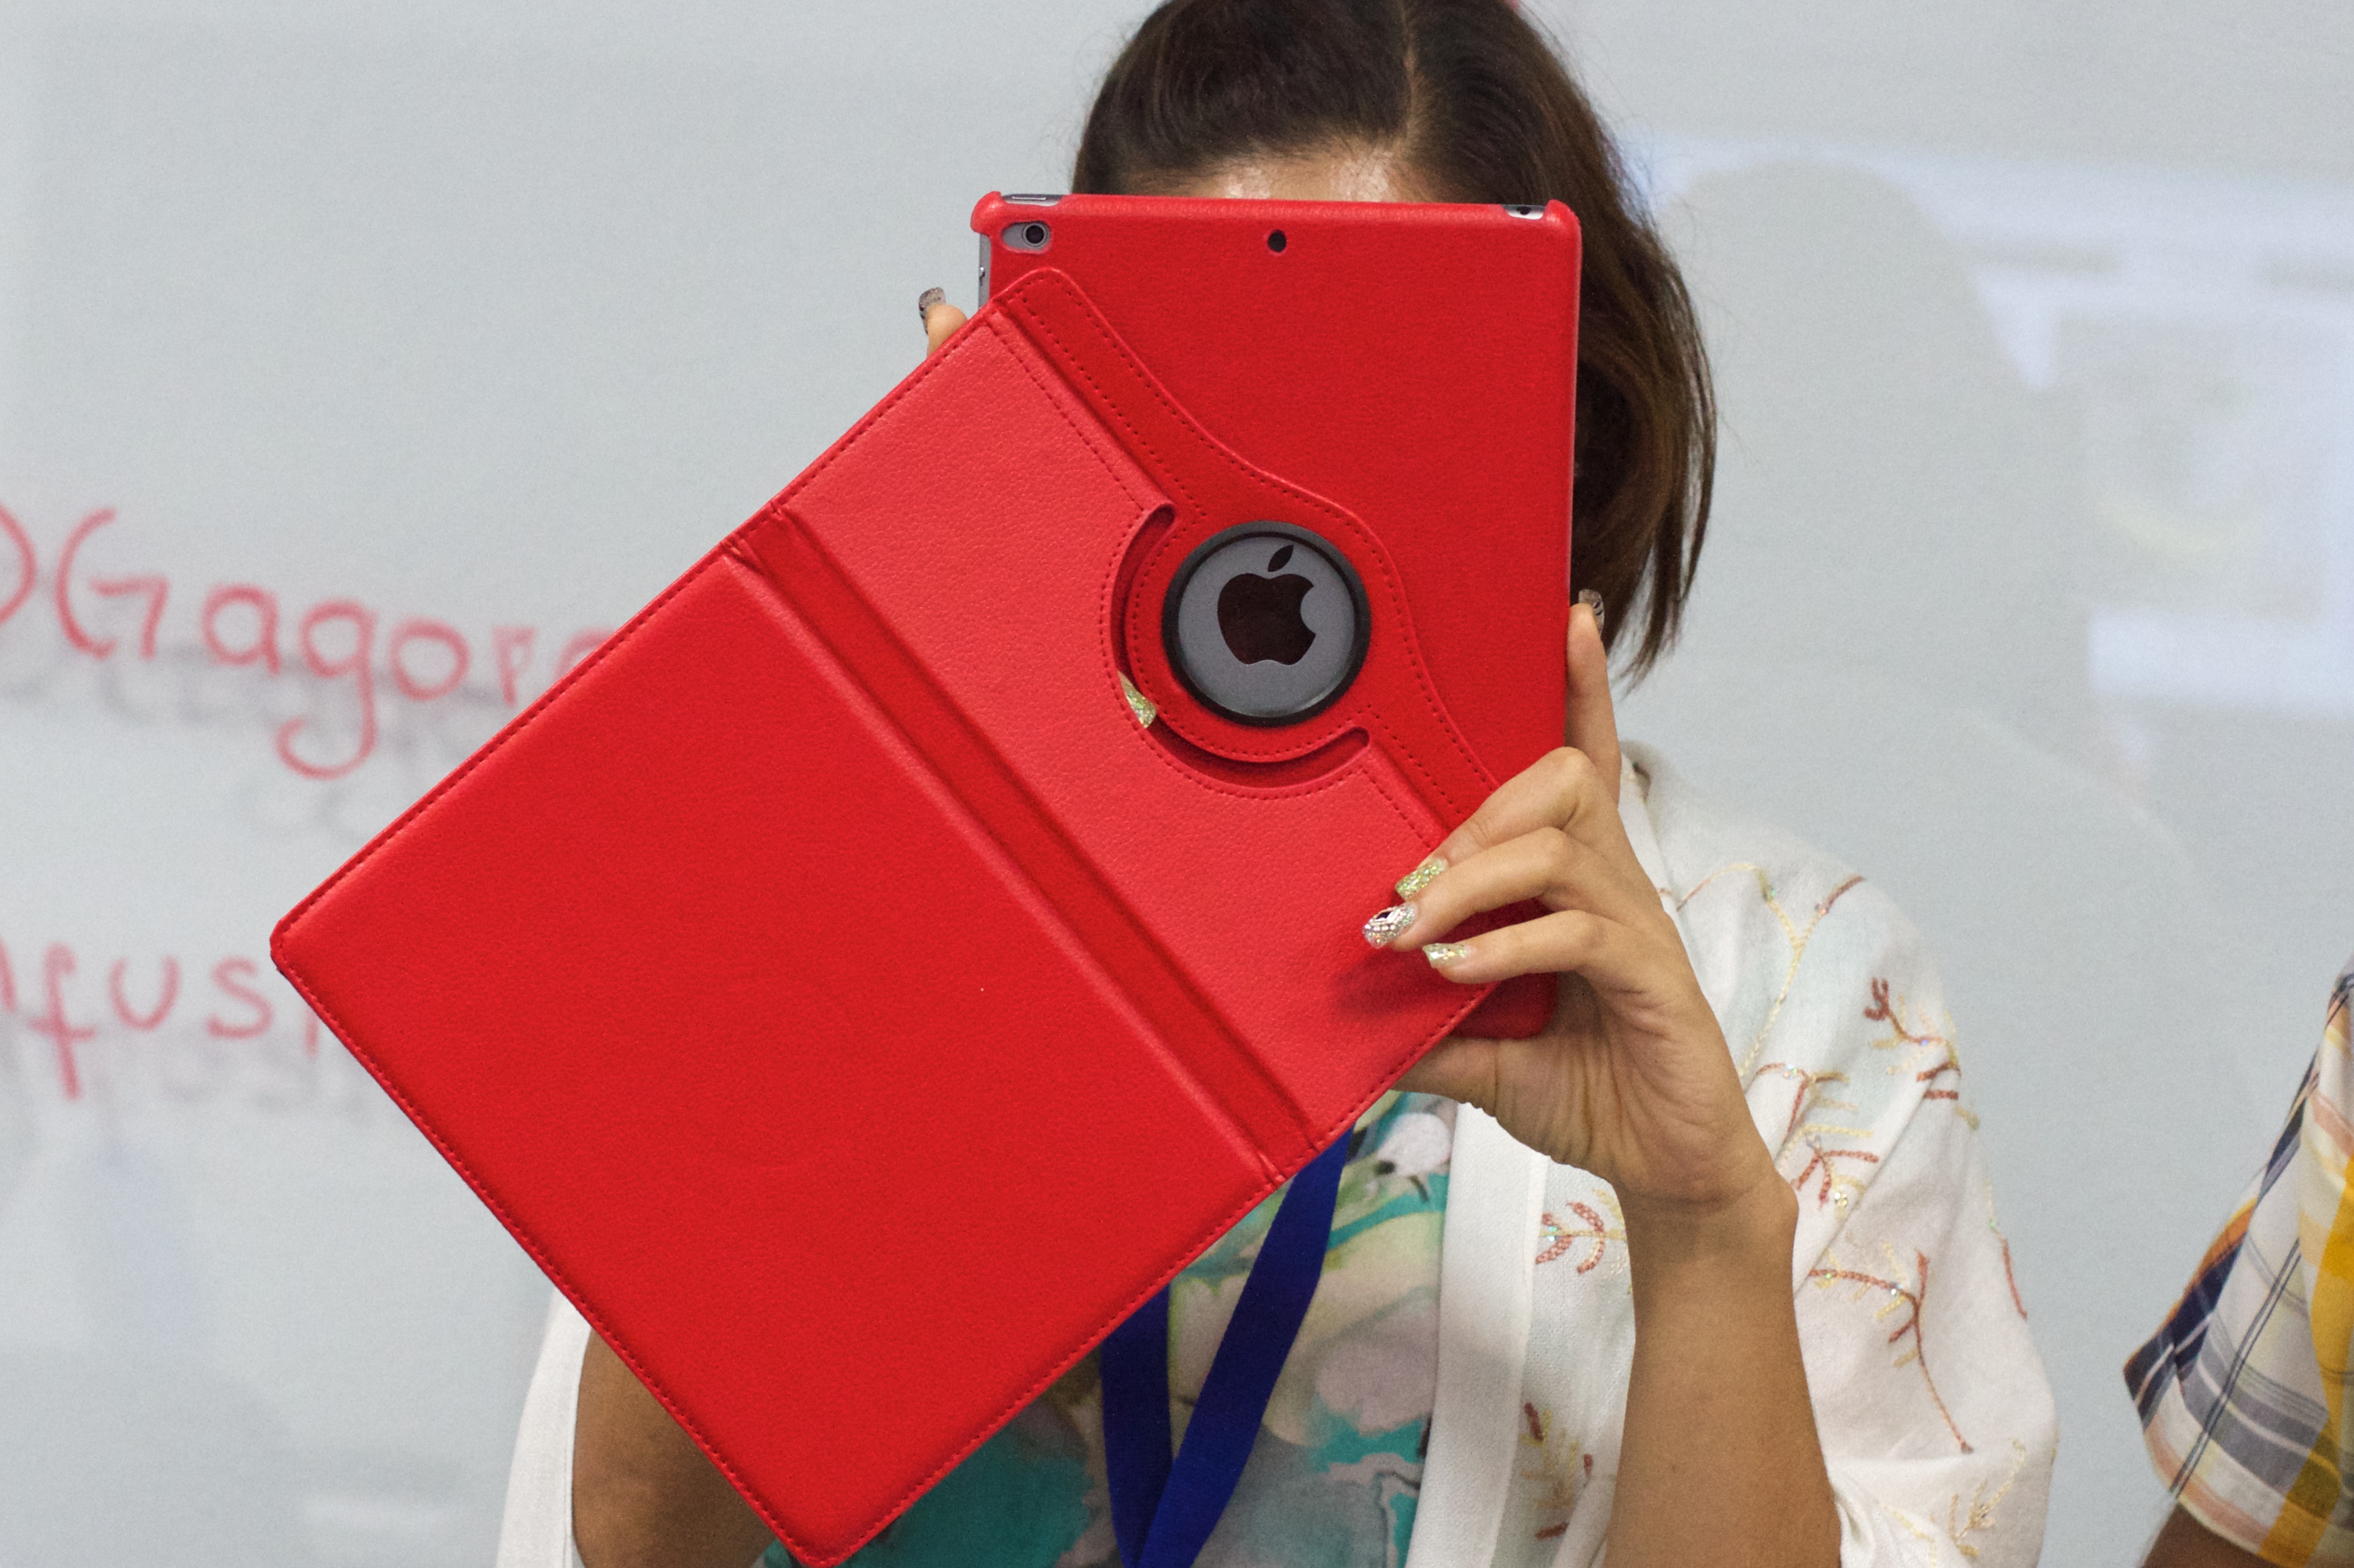
hand, red, color, brand, art, udgagora